IUPAC nomenclature of inorganic chemistry

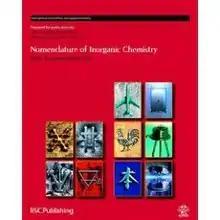
The front cover of the 2005 edition of the "Red Book"

"Nomenclature of Inorganic Chemistry", commonly referred to by chemists as the "Red Book", is a collection of recommendations on IUPAC nomenclature, published at irregular intervals by the IUPAC. The last full edition was published in 2005, in both paper and electronic versions.